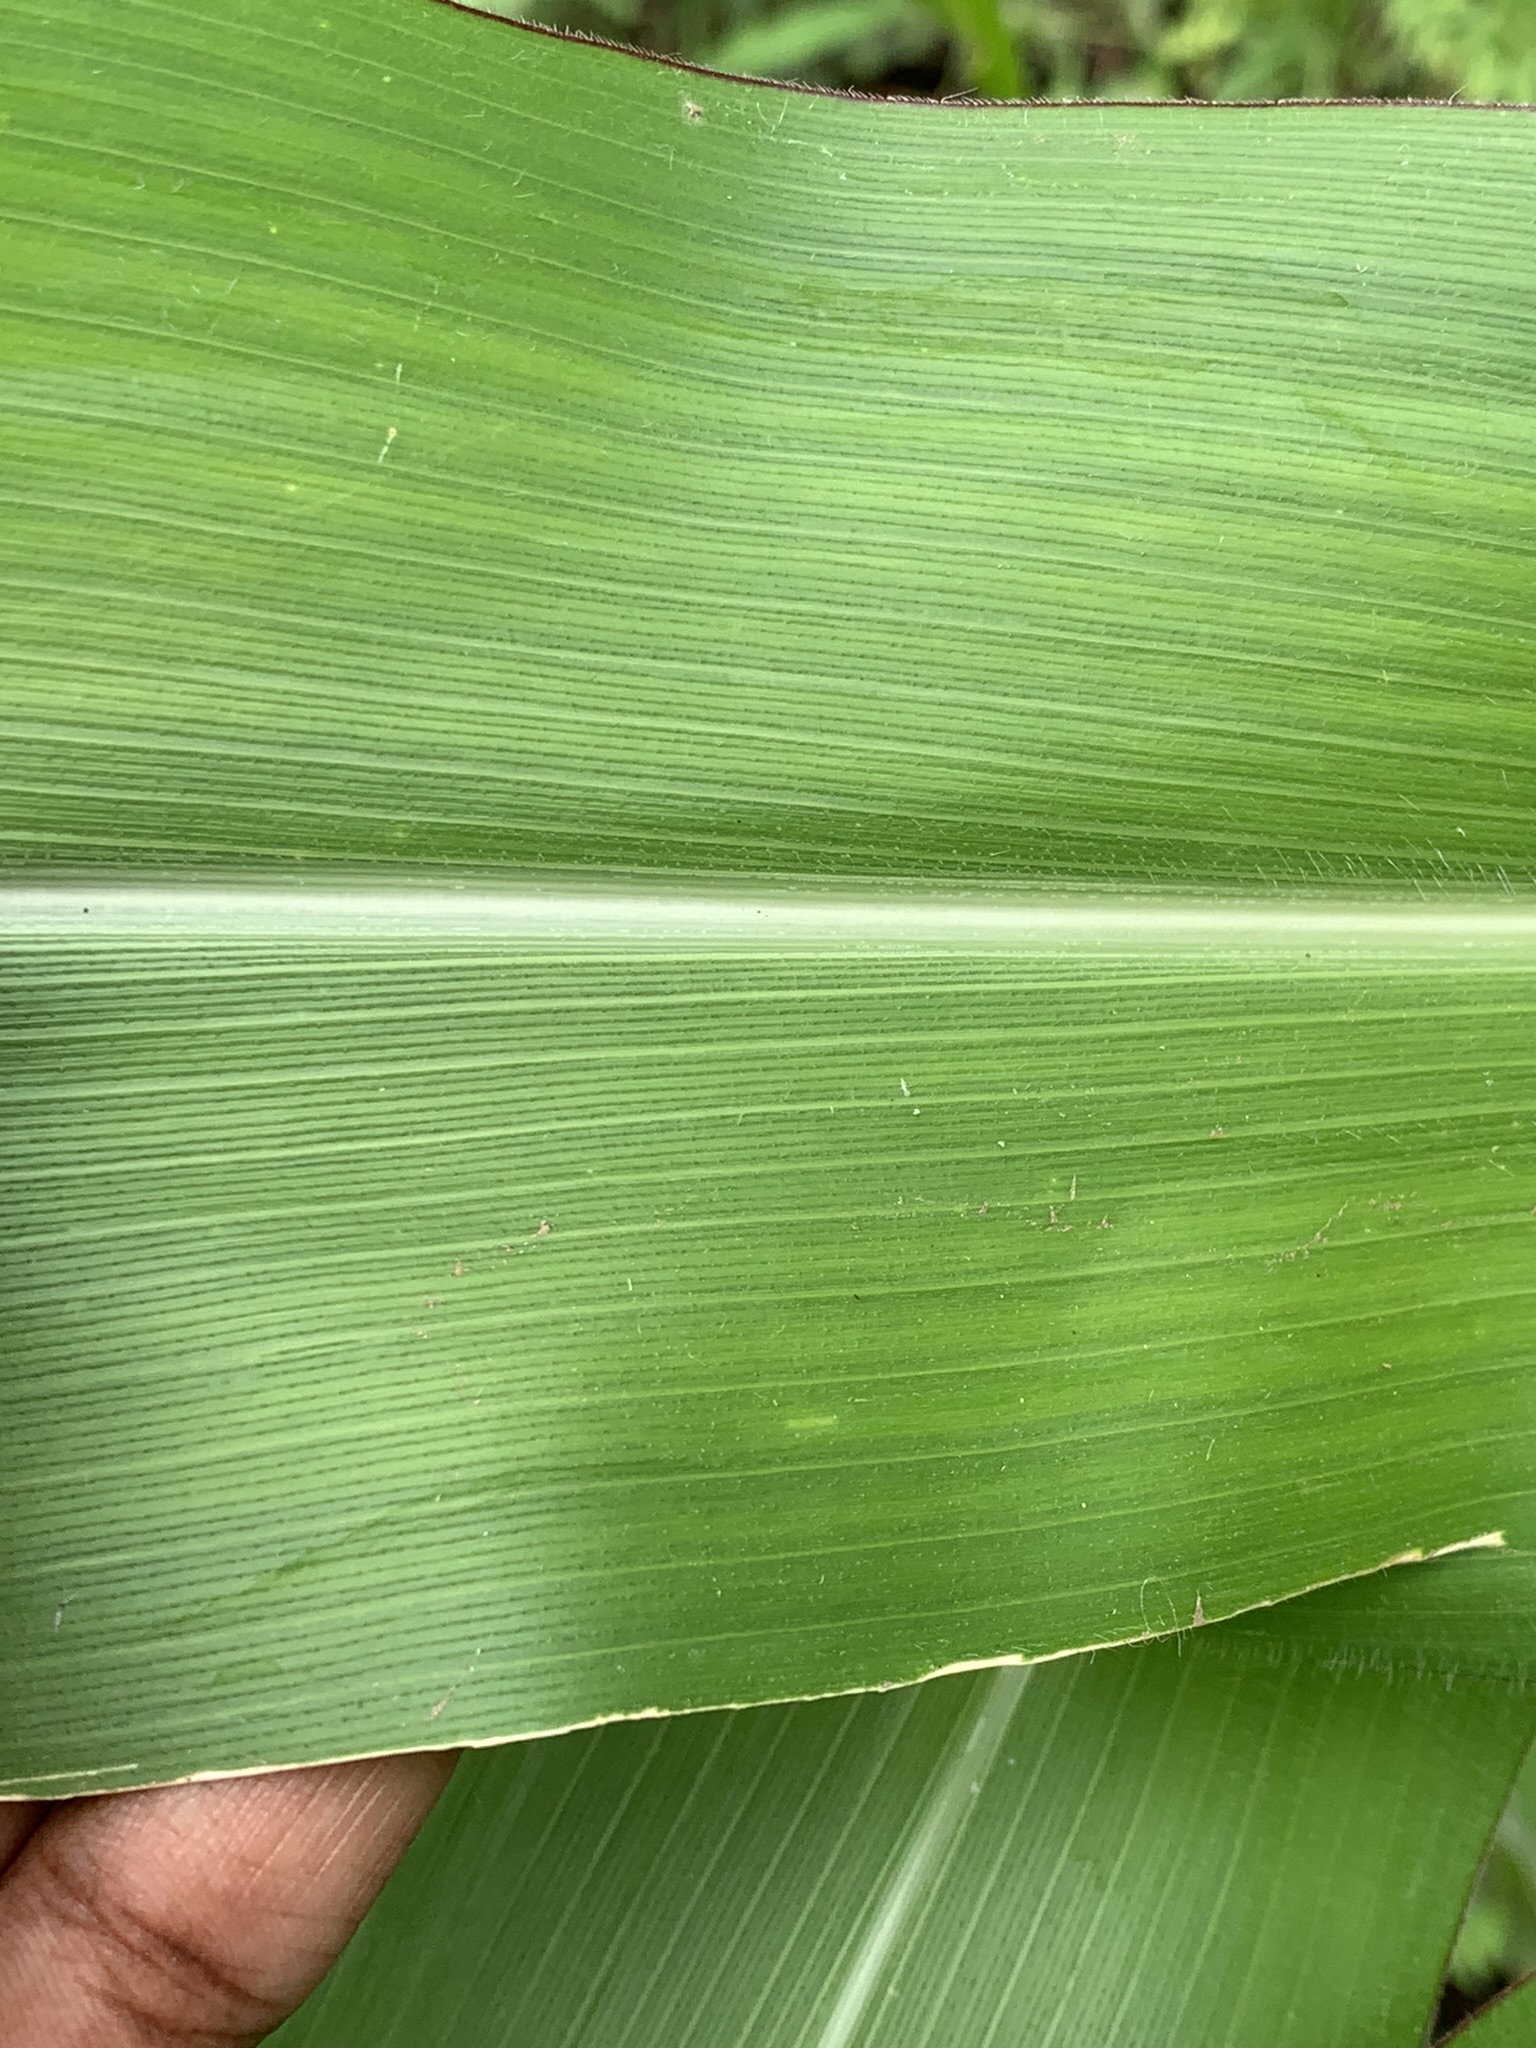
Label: Healthy